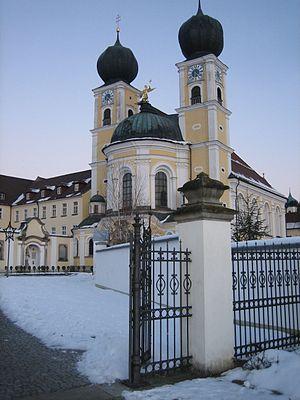
L'abbaye de Metten est une abbaye bénédictine située dans le diocèse de Ratisbonne en Allemagne. Elle appartient depuis 1858 à la congrégation bénédictine de Bavière et fut la première après la refondation de l'Ordre en Bavière et mère de plusieurs autres abbayes.